Harley Quinn (DC Extended Universe)

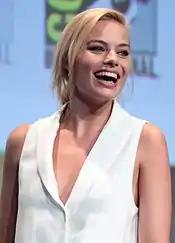
Margot Robbie in 2015

In an analysis of the character by "The Perspective", Harley Quinn is seen as both a ruthless villain undeserving of sympathy and a tragic character. While some of her deeds, such as murdering Jason Todd with Joker and the lawyers that put her boyfriend in prison, torturing Batman, and robbing a store "just for fun" in "Suicide Squad", are inexcusable, Harley is also constantly manipulated by Joker, with many of her crimes serving simply to get Joker to "love" her, a hallmark of one-sided, abusive relationships. In addition, Harley is arguably objectified in the film, with many of her outfits being extremely revealing. While being interviewed on her role in "Suicide Squad", Robbie described Quinn as one of the Squad's most manipulative members, and her relationship with Joker as "incredibly dysfunctional", adding that Quinn is, "mad about him—like, literally, mad. She's crazy. But she loves him. And it's a really unhealthy, dysfunctional relationship. But an addictive one." David Ayer's original version of "Suicide Squad" would have shown more of Joker and Harley's abusive relationship and contrasted it with a budding, healthier romance with Task Force X teammate Floyd Lawton / Deadshot.